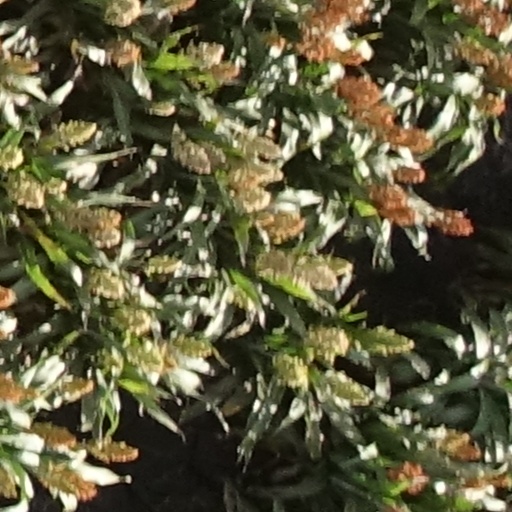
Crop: sorghum